United Arab Emirates at the 2008 Summer Olympics

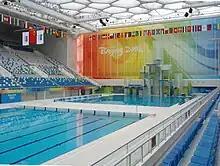
The Beijing National Aquatics Centre, where Al Jasmi took part in swimming contests.

27-year-old police officer Obaid Al Jasmi was competing in his second Olympic Games after representing the United Arab Emirates four years earlier at the 2004 Summer Olympics in Athens. Although his best time of 53.70 seconds was 2.75 seconds slower than the "B" (FINA/Olympic) qualifying time for the event, he entered the men's 100 metres freestyle after being granted a universality place issued to swimmers who did not qualify on merit from the world governing body of swimming, FINA. Al Jasmi had less than two months to prepare for the Games. He set himself the objective of improving his personal best time at the Olympics but noted the strong competition he would face. On 12 August, Al Jasmi competed in the six-swimmer heat two of the contest. He placed last with a new national-record time of 53.29 seconds. Al Jasmi ranked 61st out of 64 swimmers overall and did not advance into the semi-finals since only the top sixteen overall finishers were allowed to progress. After the Olympics, he spoke of his satisfaction of his performance: "I benefited greatly from my participation in the Olympic Games and succeeded in bettering my personal record and I am looking forward to taking part in the GCC Championships and I am determined to achieve good results."